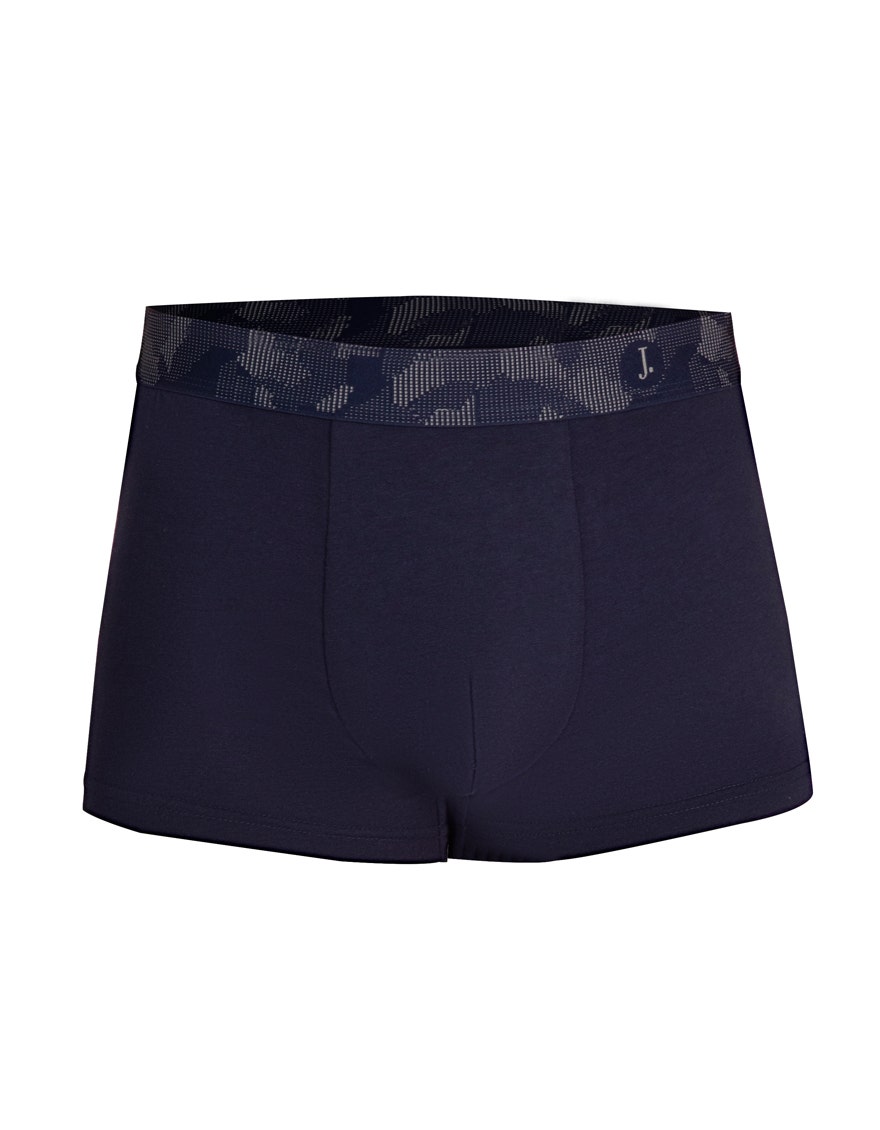
navy blue black camo stretch boxer brief